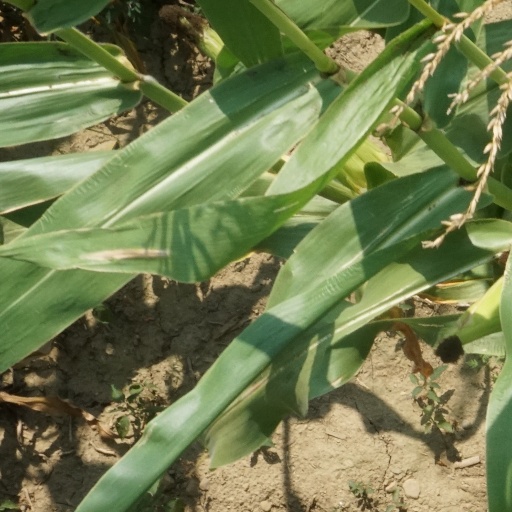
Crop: maize; corn